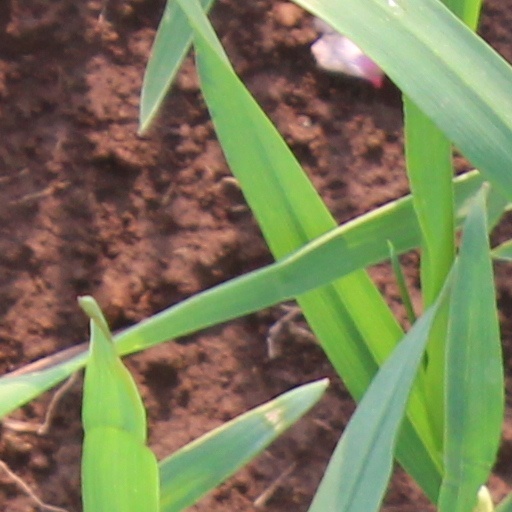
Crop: wheat